Margherita Hut

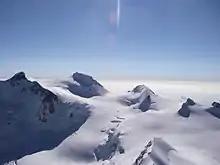
Monte Rosa massif, with Signalkuppe and Margherita Hut (visible on second skyline peak from the left)

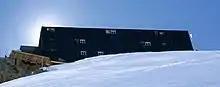
Margherita Hut visible in full length from the side

The Margherita Hut is a mountain hut belonging to the Italian Alpine Club, located on the summit of of Monte Rosa, a mountain massif of the Alps lying near the border between Italy and Switzerland. At above sea level, it is the highest building in Europe. It was originally opened in 1893 as a research station for high altitude medicine which it still is, but also serves as a simply equipped mountain hut for alpinists.